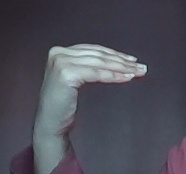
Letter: haa